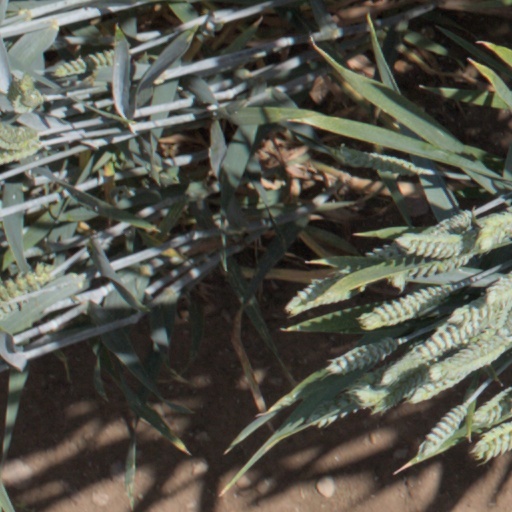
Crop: wheat